Joseph Hall (bishop)

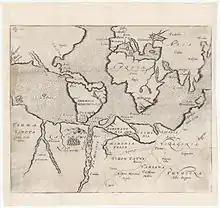
Map from "Mundus alter et idem".

During his residence at Cambridge, Hall wrote his "Virgidemiarum" (1597), satires in English written after Latin models. The claim he put forward in the prologue to be the earliest English satirist: